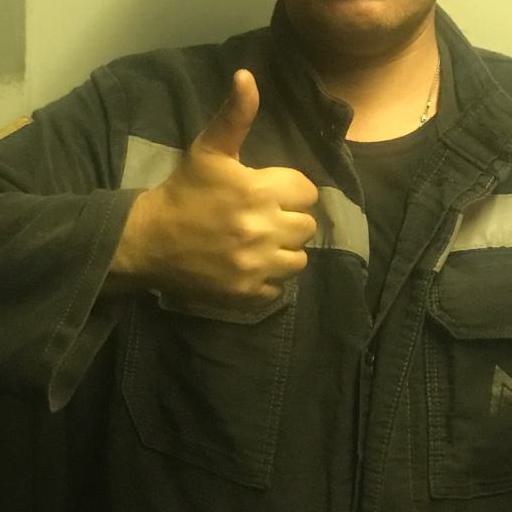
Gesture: like